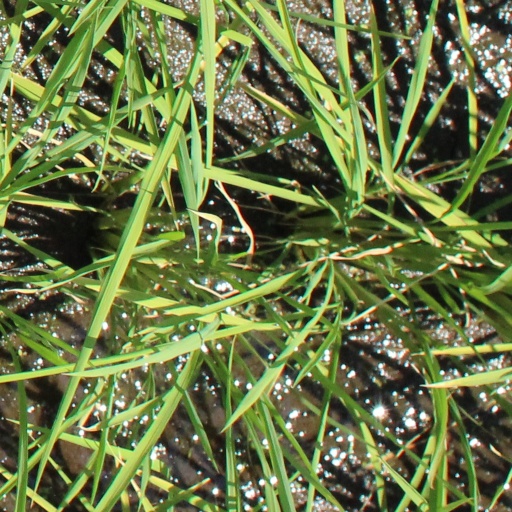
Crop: rice